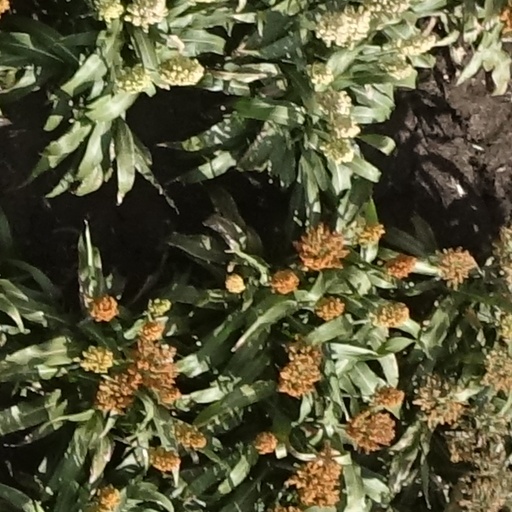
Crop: sorghum